Minnesota Historical Society

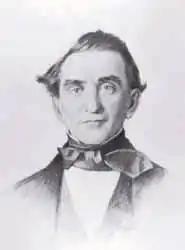
Sketch of Charles K. Smith, founder of the Minnesota Historical Society

The Minnesota Historical Society was established on October 20, 1849, as the fifth act of the Minnesota Territorial Legislature. The Society was established earlier than was common for historical societies in other states. As Territorial Governor, Alexander Ramsey recommended saving every newspaper published in the Minnesota Territory. Ramsey stated "the preservation by a community, of materials for the composition of its history, when a future time shall require it to be written, is a task not without its uses; and, when early commenced, easily accomplished." Charles K. Smith, the first Secretary of the Minnesota Territory, drew up the act and following the Society's charter, Smith and 18 other incorporators formally organized the Society on November 15, 1849.